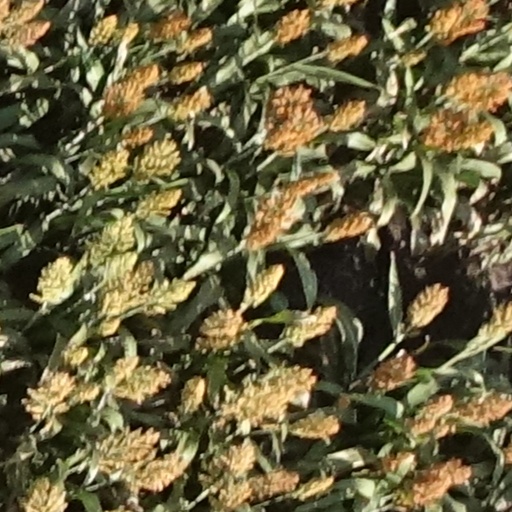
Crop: sorghum